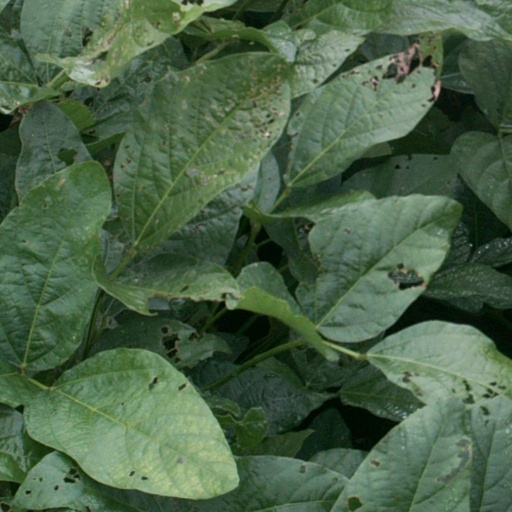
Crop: soybean